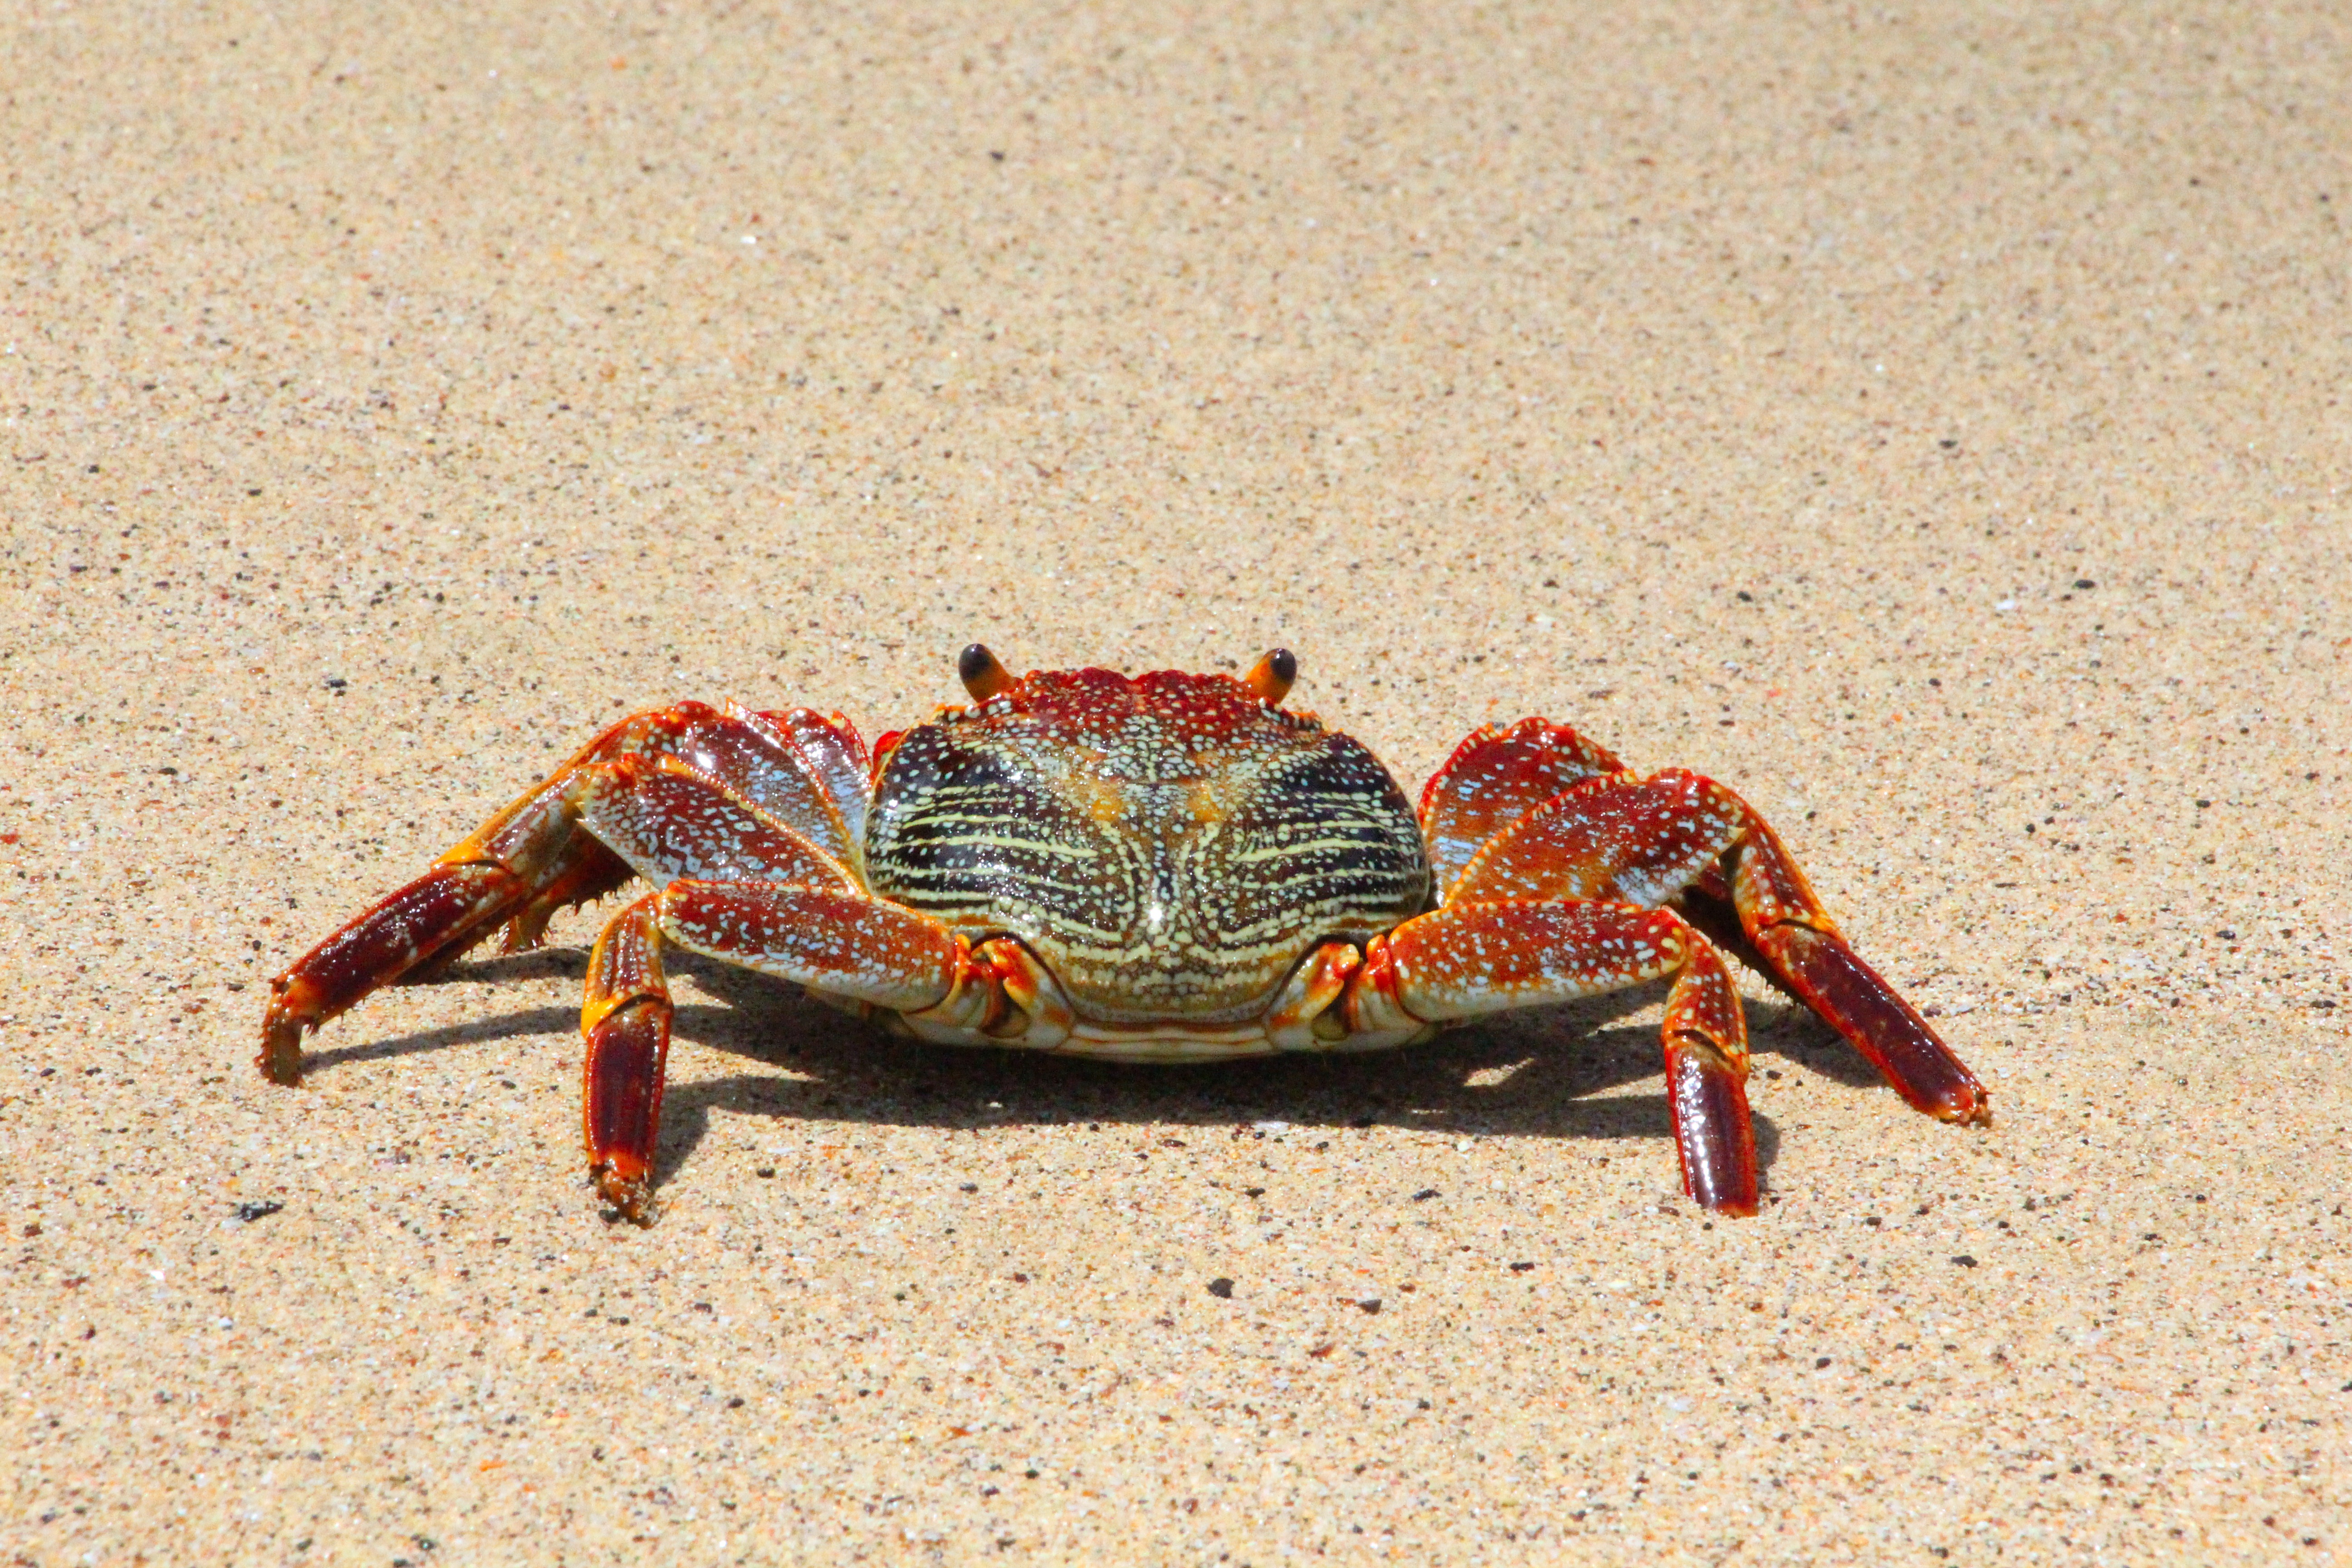
food, seafood, fauna, crab, invertebrate, crustacean, arthropod, ocypodidae, decapoda, animal source foods, dungeness crab, american lobster, homarus, freshwater crab